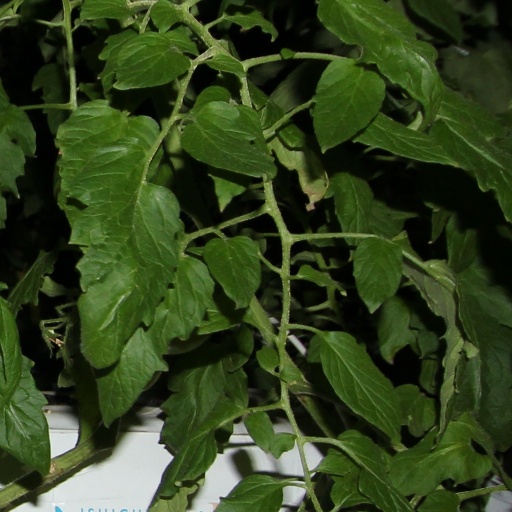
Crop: tomato